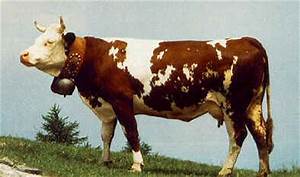
Label: cow